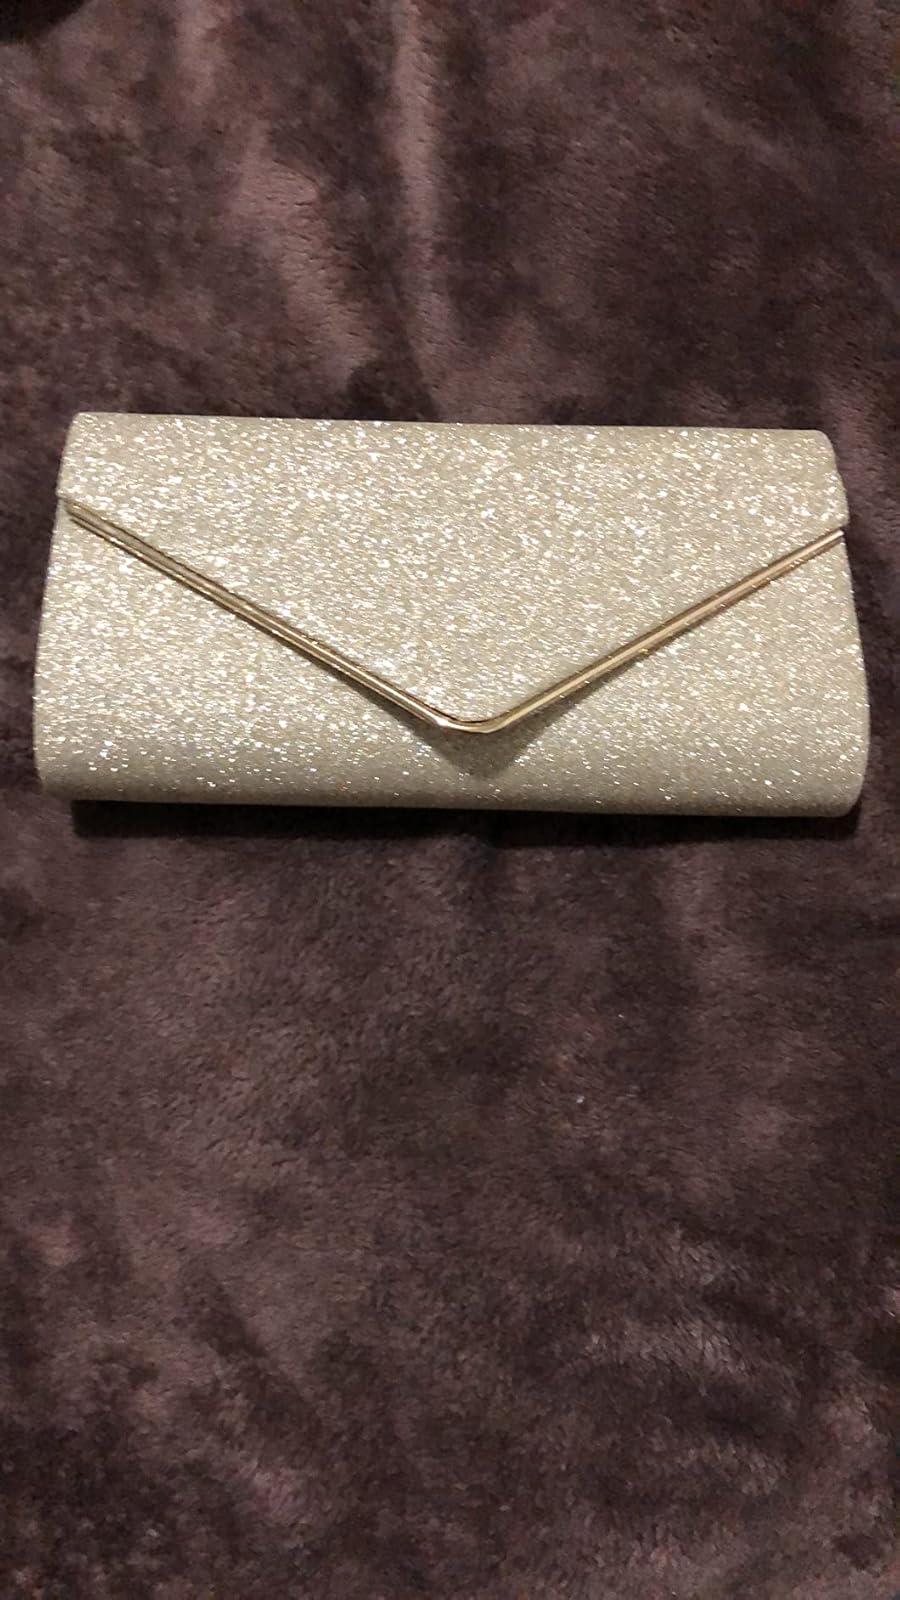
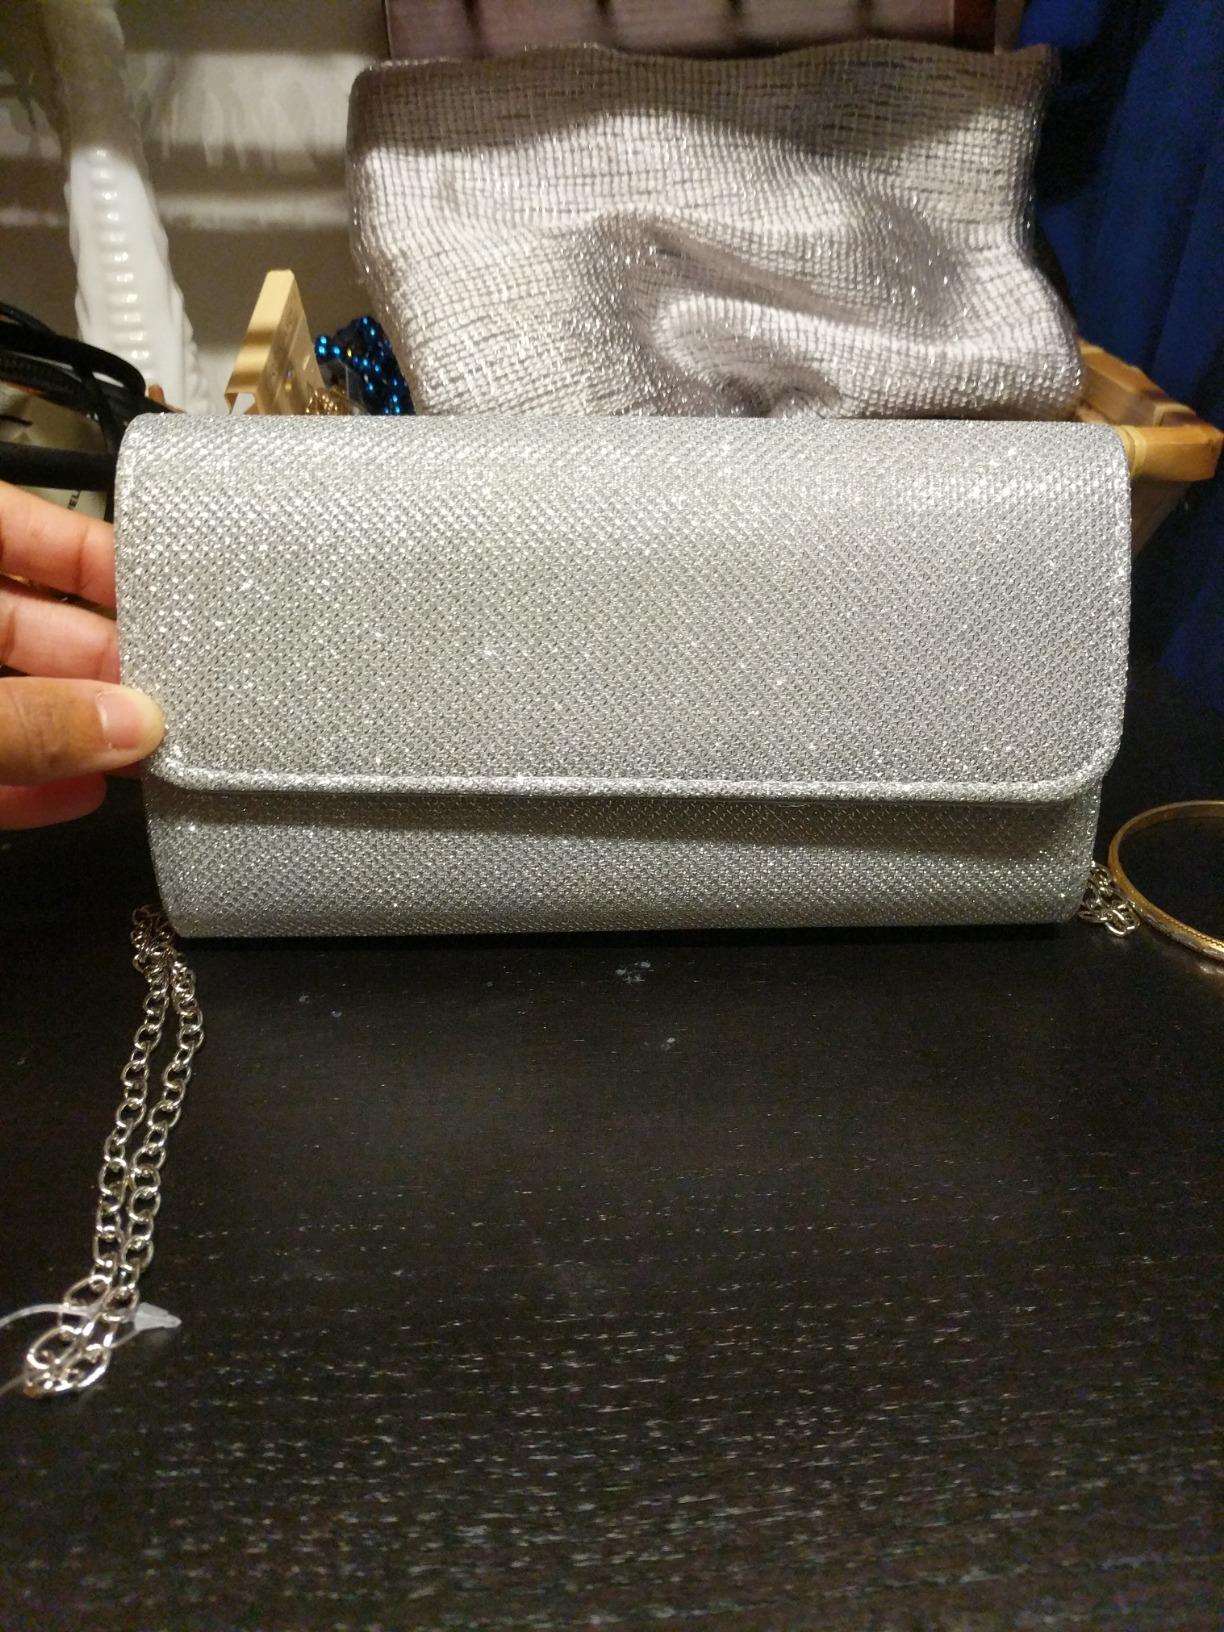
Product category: accessories_handbag
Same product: no